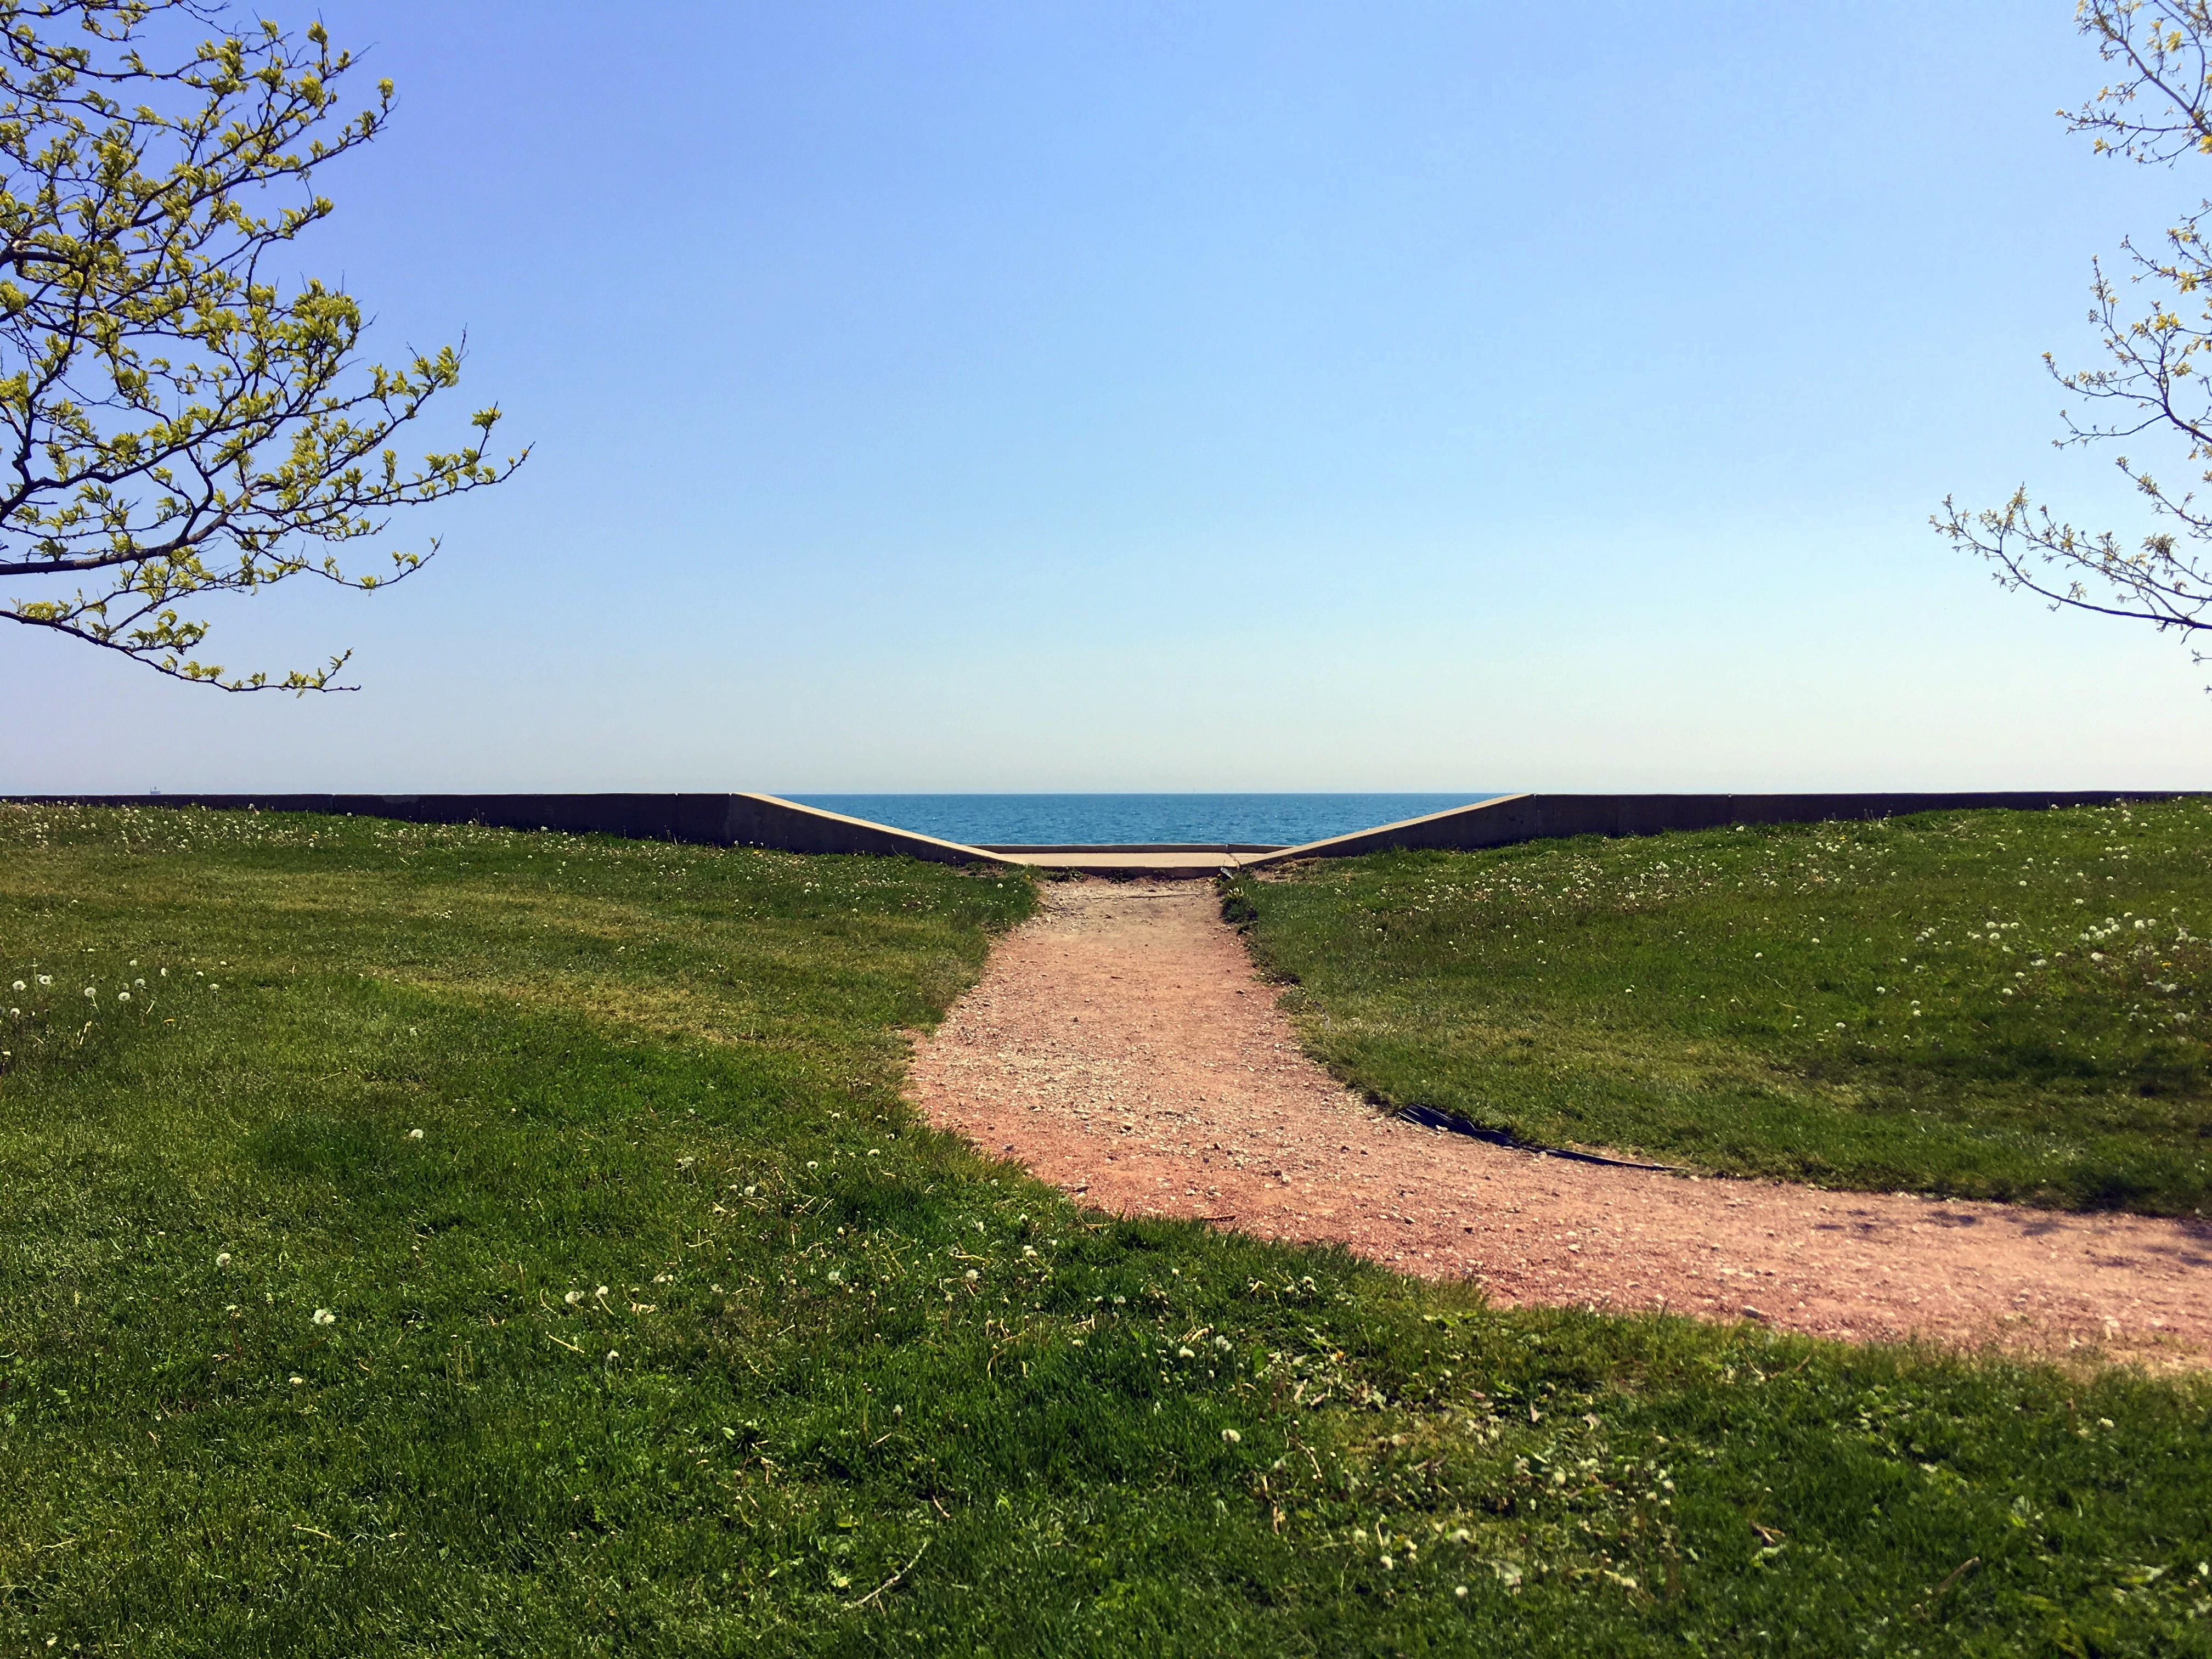
landscape, sea, tree, water, nature, path, pathway, grass, outdoor, trail, lawn, meadow, hill, lake, summer, walk, green, park, chicago, reservoir, day, scene, habitat, footpath, ecosystem, rural area